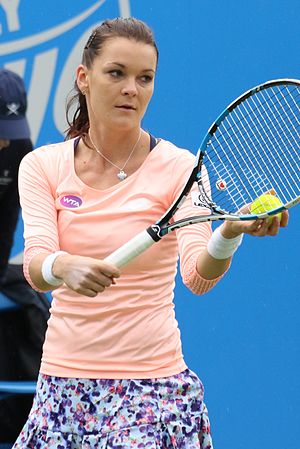
Agnieszka Radwańska
2016
Agnieszka Roma Radwańska er en tidligere professionel tennisspiller fra Polen.